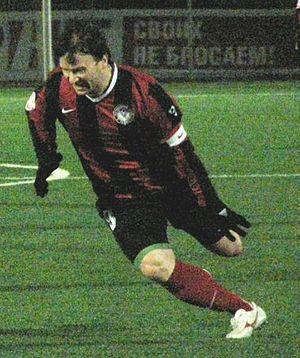
Konstantin Valentinovitch Paramonov, né le 26 novembre 1973 à Perm, est un footballeur russe ayant évolué au poste d'attaquant dans les clubs locaux du Zvezda puis de l'Amkar Perm entre 1991 et 2008. Il se reconvertit par la suite comme entraîneur.